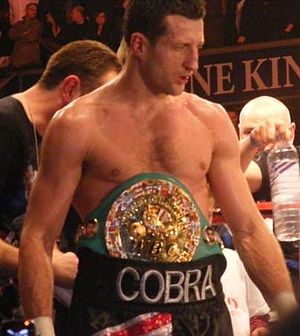
Carl Froch
Carl Froch er en britisk professionel bokser af polsk baggrund og tidligere WBC Super-mellemvægt mester.